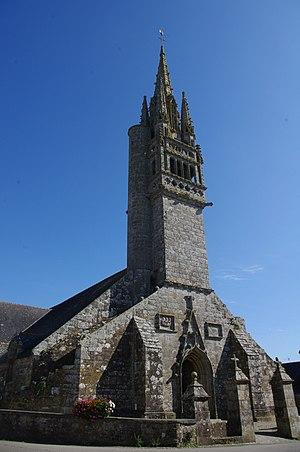
La liste des églises du Finistère recense de la manière la plus complète possible les églises, cathédrales et basiliques situées dans le département français du Finistère.
Cet article recense une partie des monuments historiques du Finistère, en France.